Tom Mastny

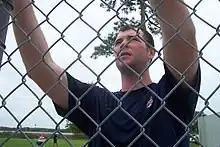
Mastny signing autographs at Indians' Spring training 2008 in Winter Haven, Florida.

Thomas Raymond Mastny (born February 4, 1981) is a former Major League Baseball right-handed relief pitcher. He stands in height and weighs . Mastny is the only Indonesian-born player in Major League history. He was raised in Zionsville, Indiana, where he played for Zionsville Community High School. He made his major league debut with the Indians on July 25, .